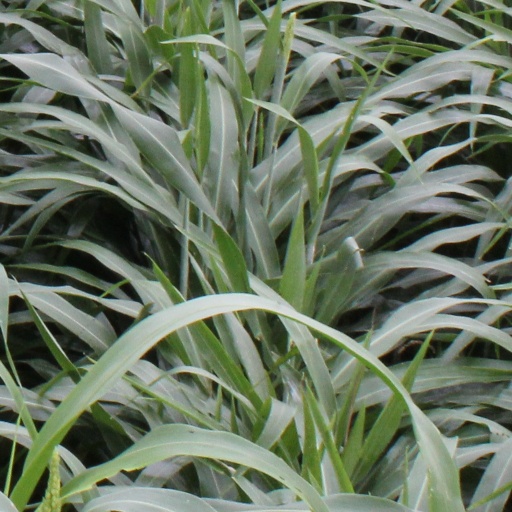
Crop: sorghum